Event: Nepal Earthquake
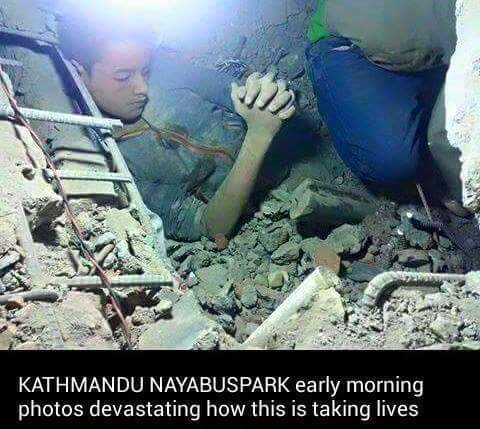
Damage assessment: damage